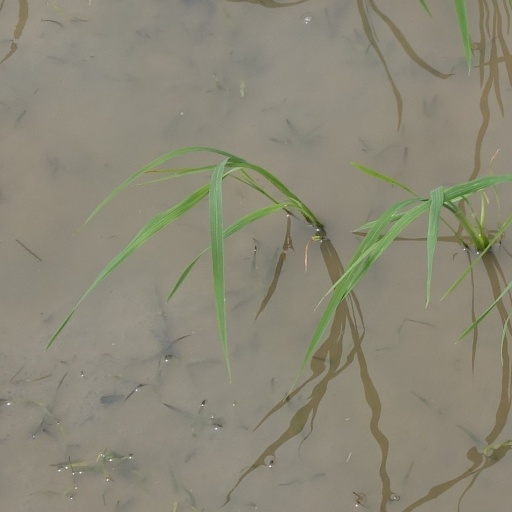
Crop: rice